Fairey Primer

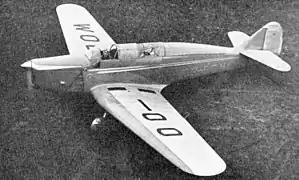
Avions Fairey Tipsy M

The Fairey Primer was a production version of the Avions Fairey Tipsy M tandem seat single-engined basic trainer. Two production aircraft were completed in the late 1940s.